Francia Márquez

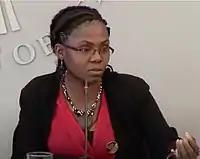
Márquez at the peace negotiations in 2016

In December 2014, Márquez travelled to Havana, Cuba, to participate in the peace negotiations between the administration of president Juan Manuel Santos and the Revolutionary Armed Forces of Colombia. While there, Márquez highlighted how the conflict had disproportionately affected Afro-Colombians and particularly black women. She also emphasised that ethnic minority groups needed to take part in the peace dialogue to ensure the preservation of lasting peace and stability.